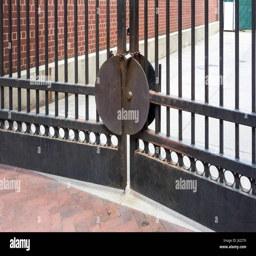
a padlocked iron gate to a driveway